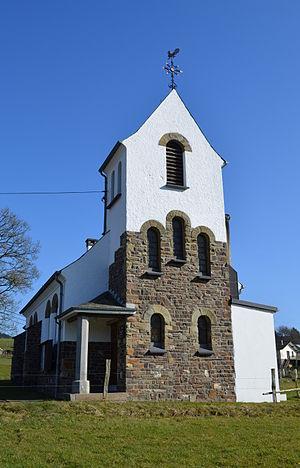
Auel est un village de la commune belge de Burg-Reuland situé en Communauté germanophone de Belgique et Région wallonne dans la province de Liège.